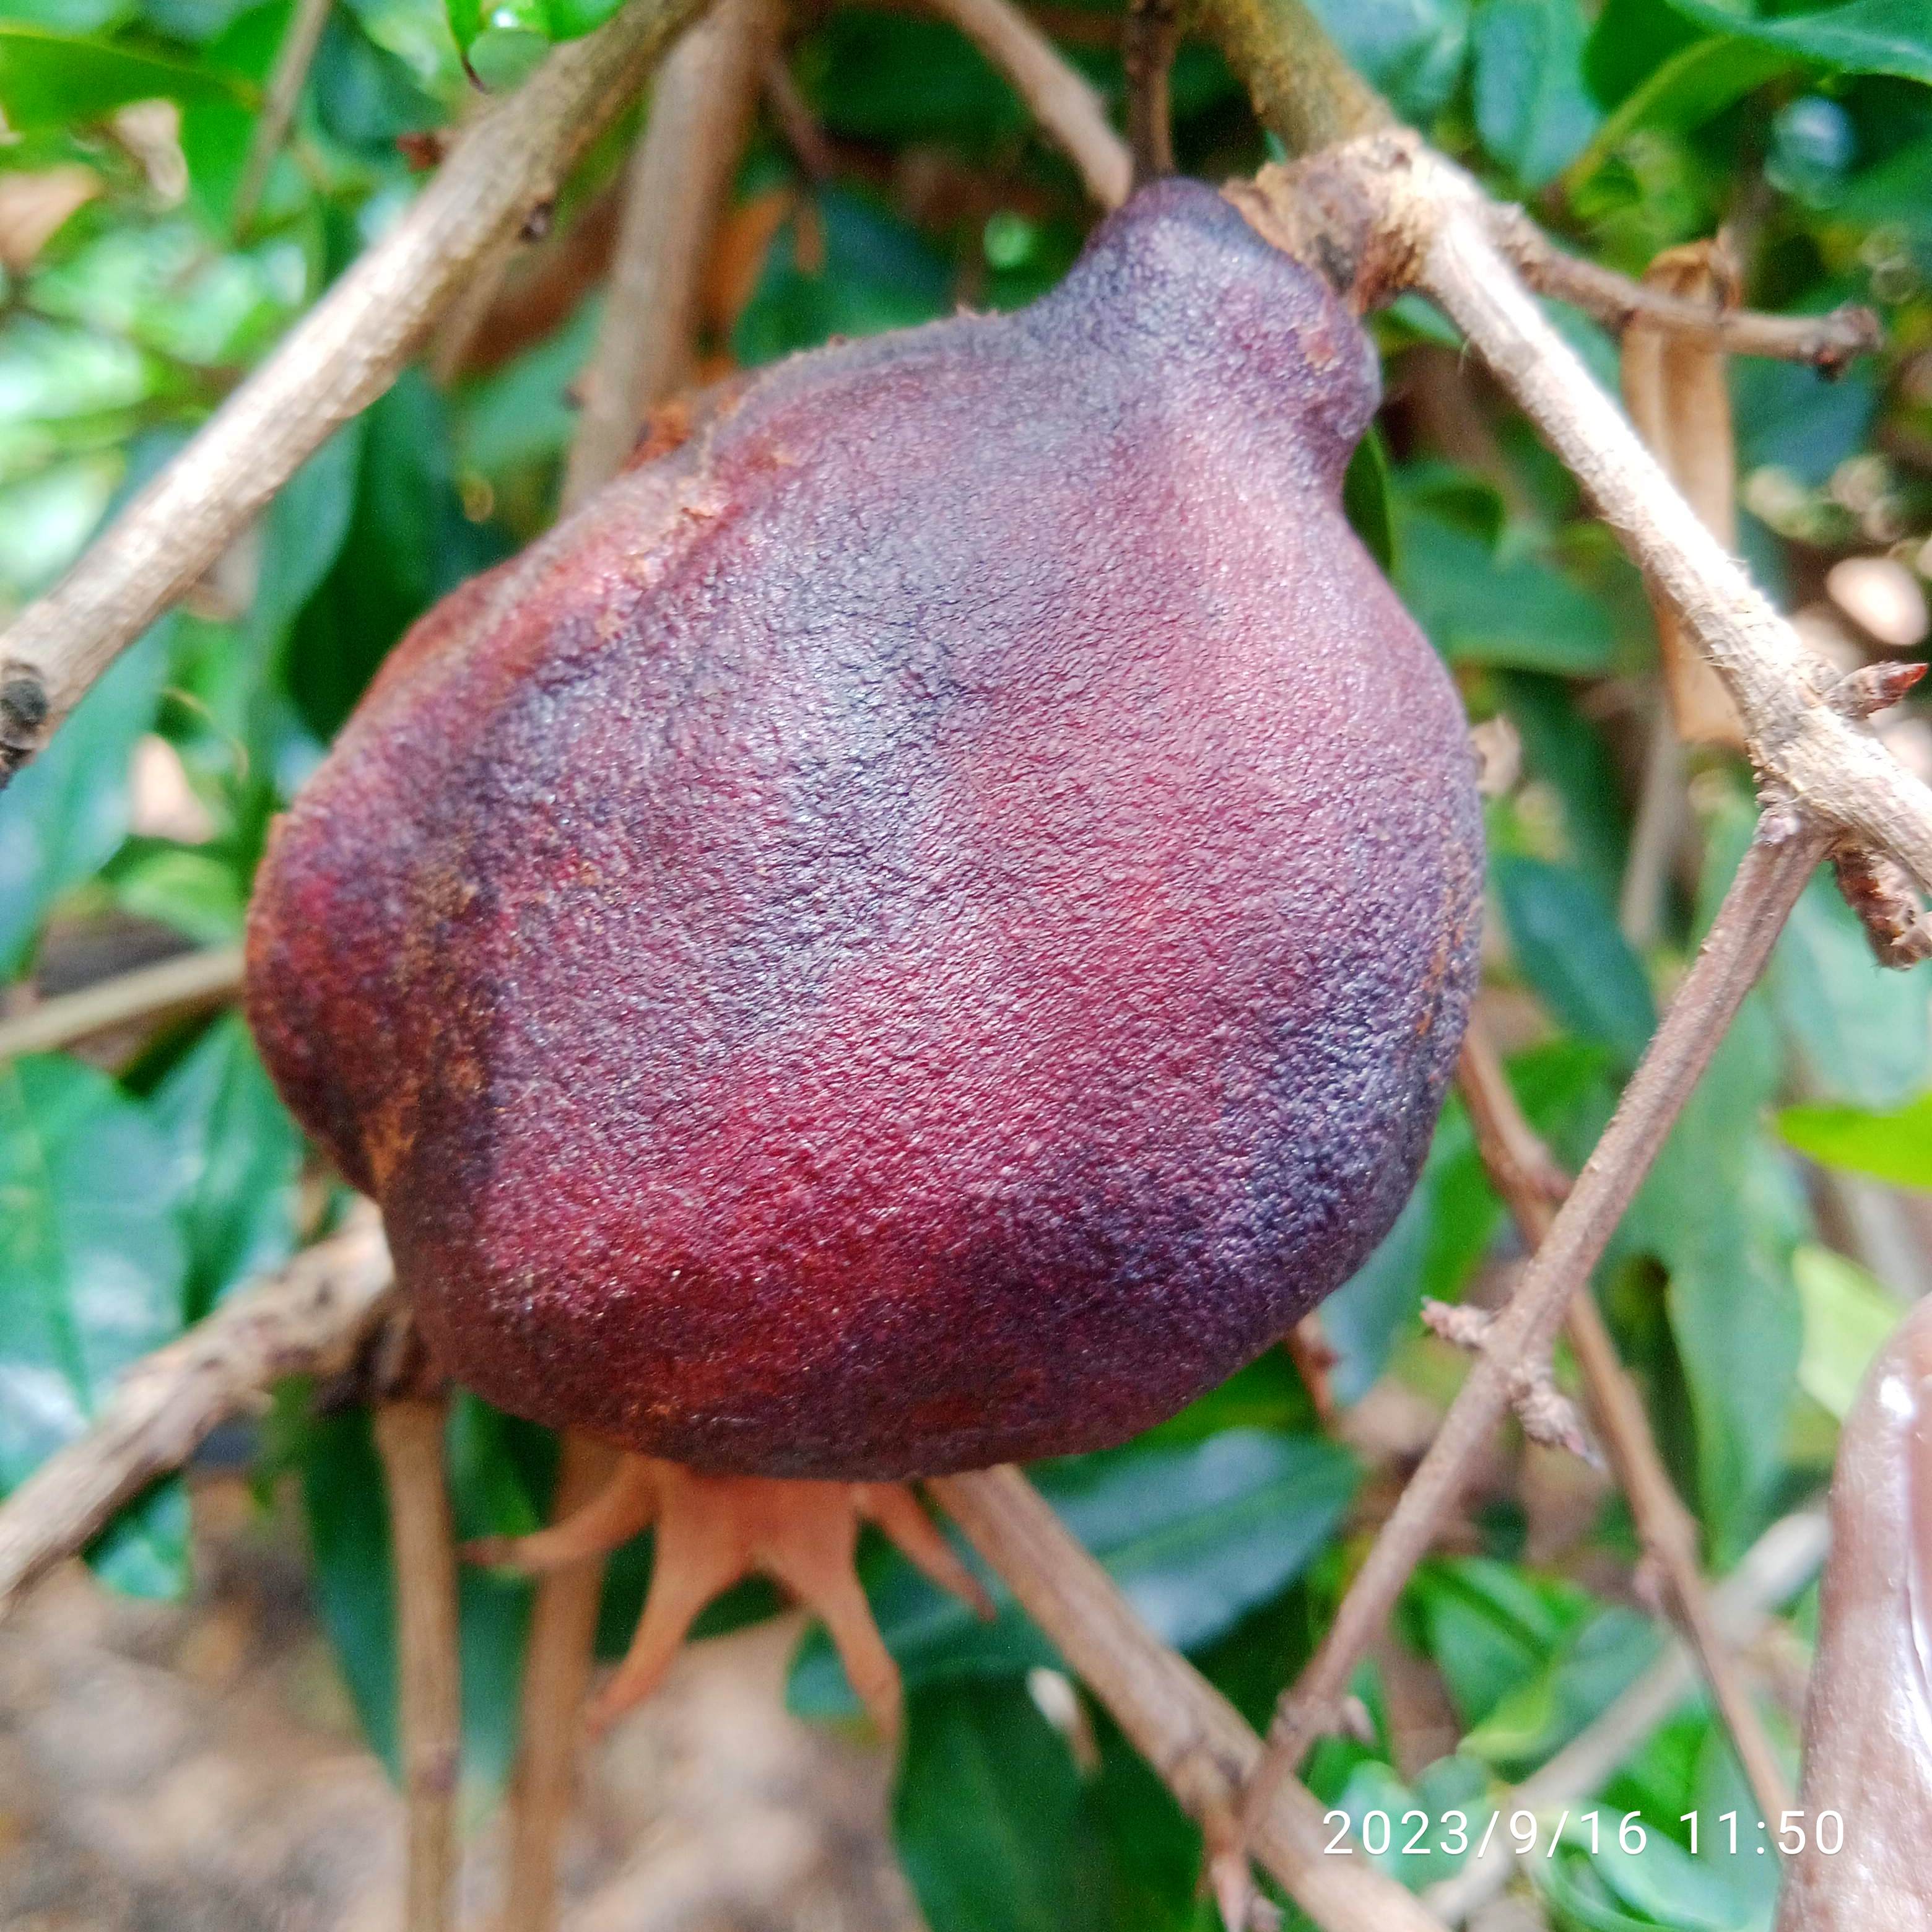
Label: Alternaria